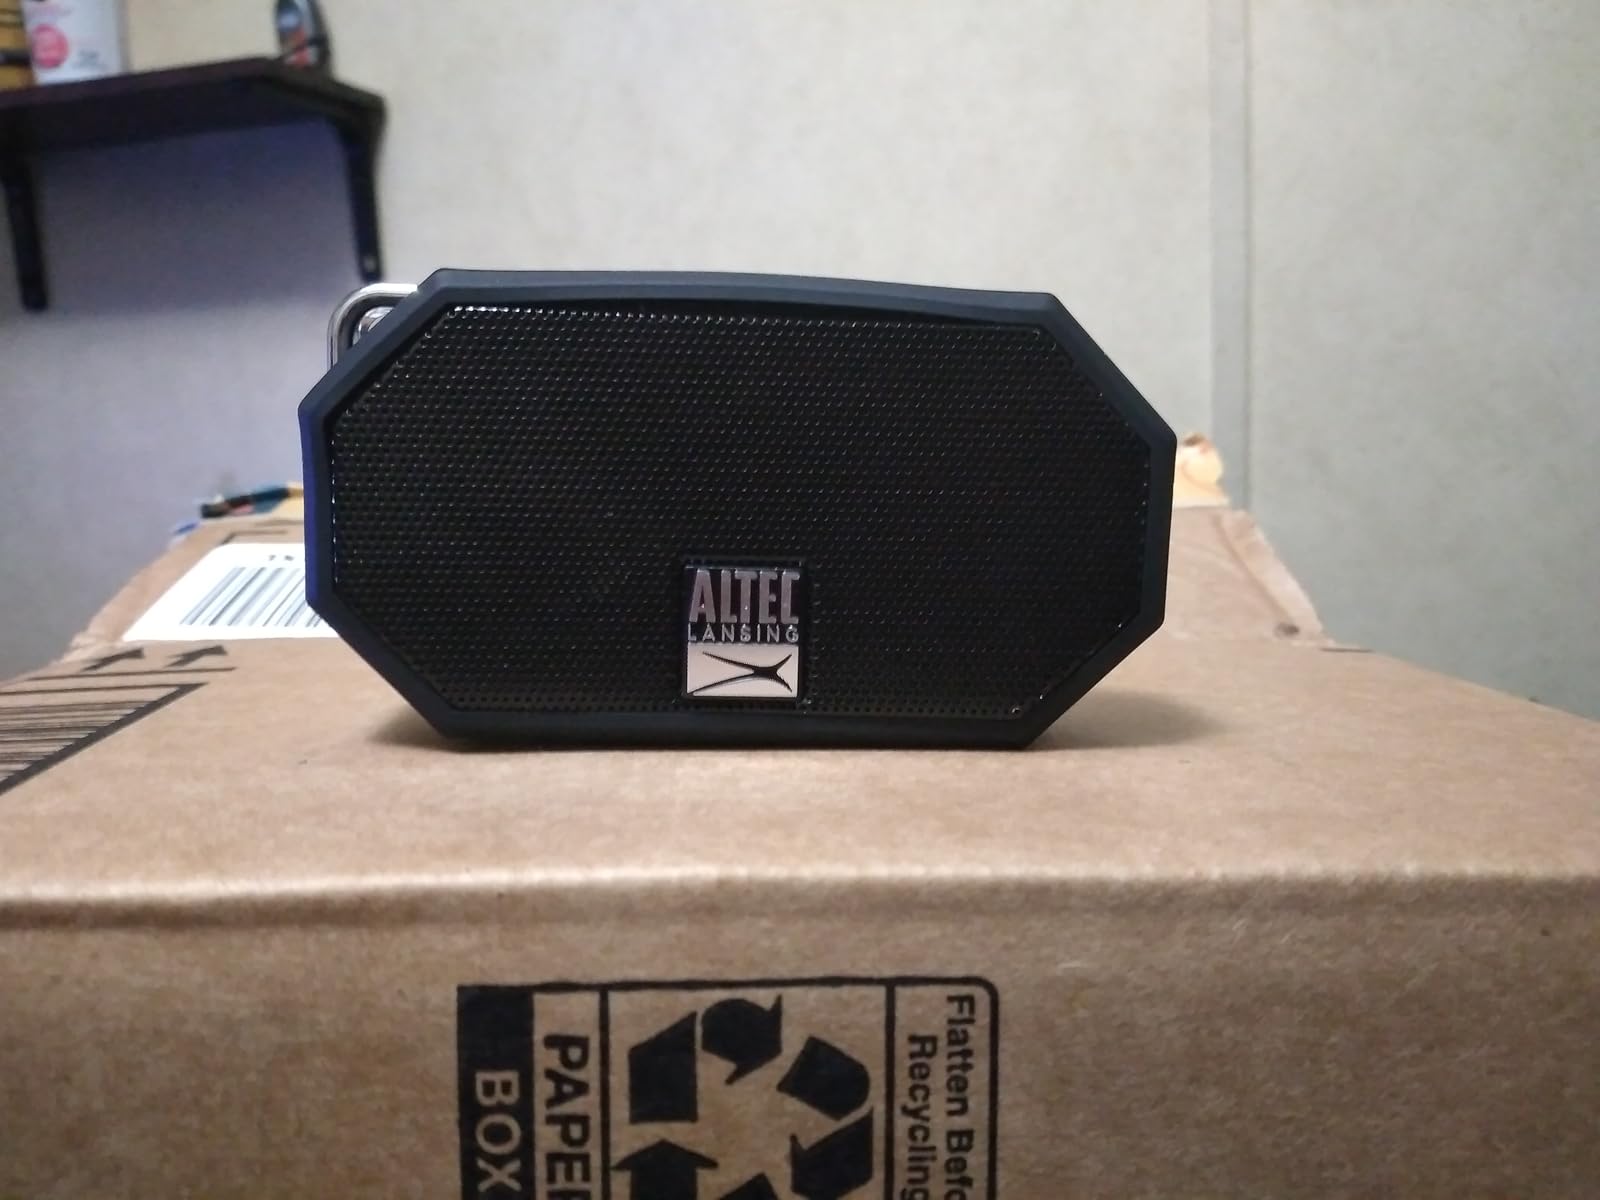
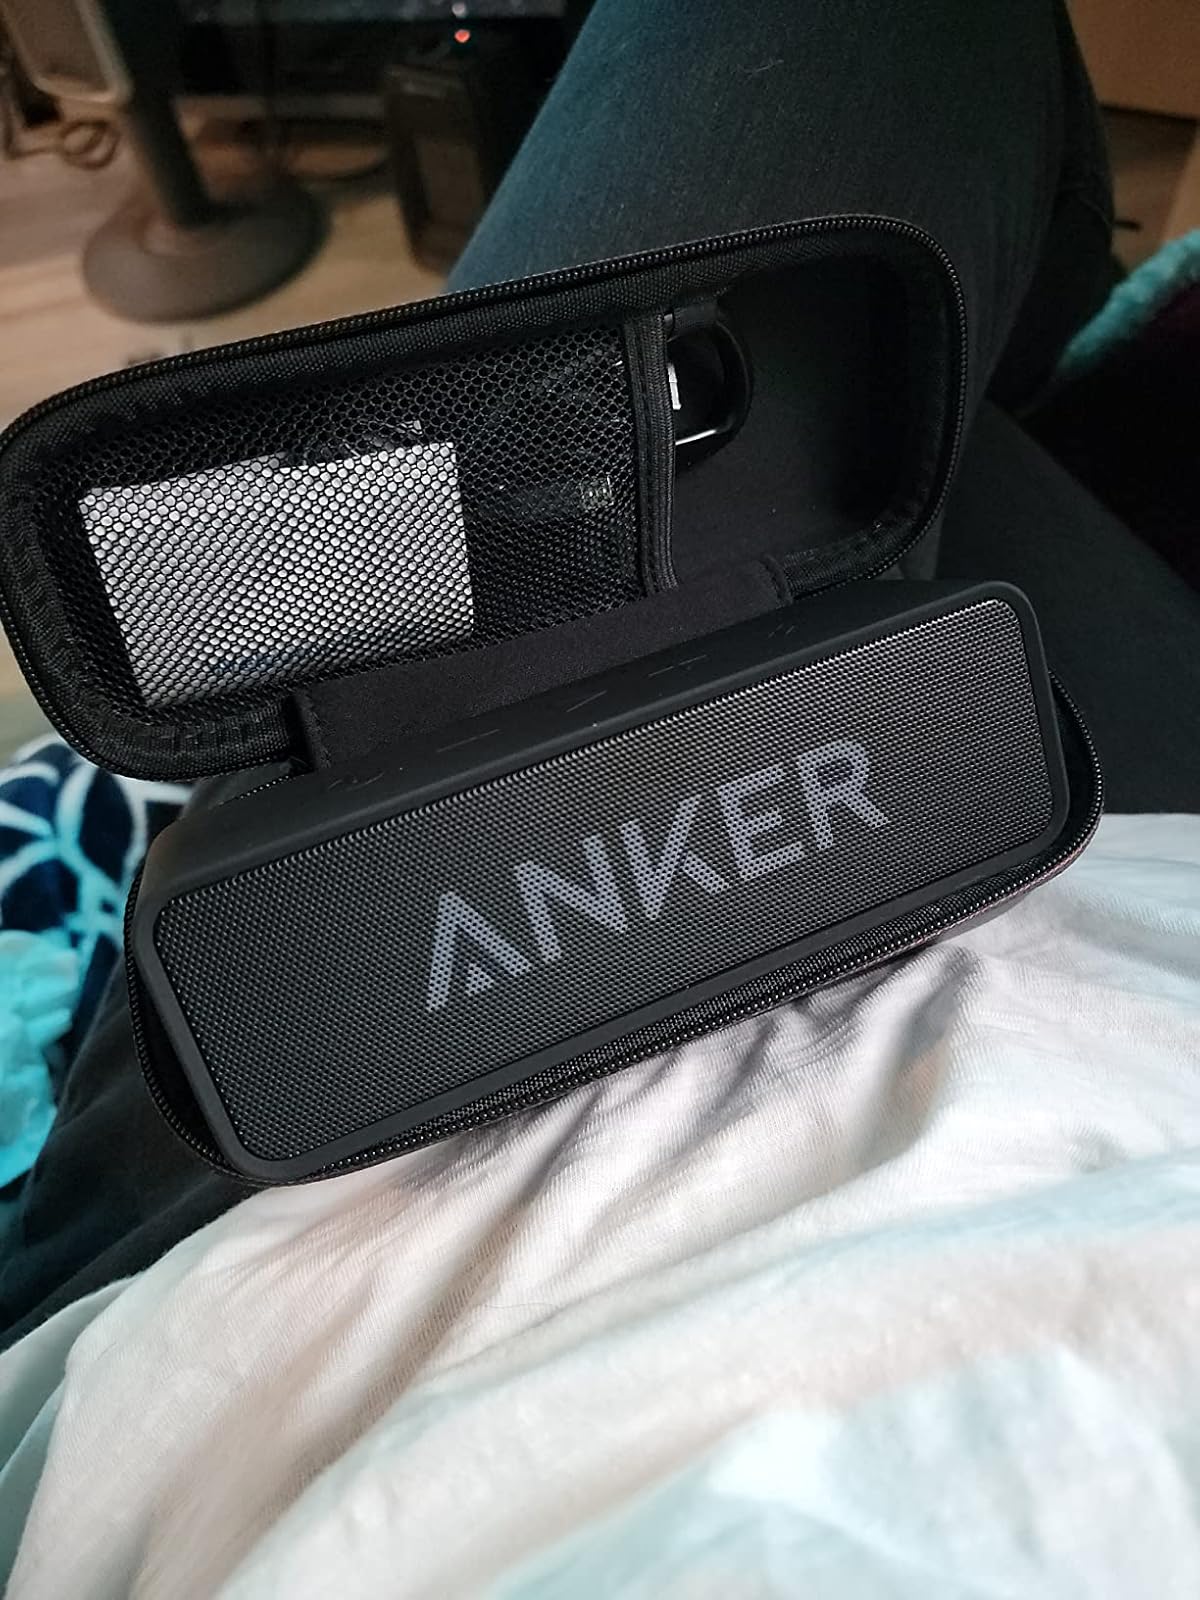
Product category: speaker
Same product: no